The American Idol Experience

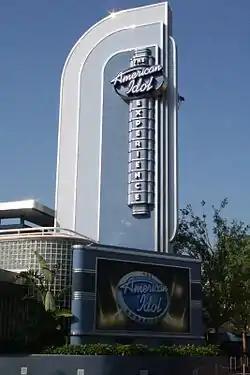
Attraction entrance

The "American Idol" Experience was a theme park attraction at Disney's Hollywood Studios at the Walt Disney World Resort. Inspired by the popular American television series "American Idol", the attraction invited park guests to audition in front of live audiences who would vote for their favorite singers.